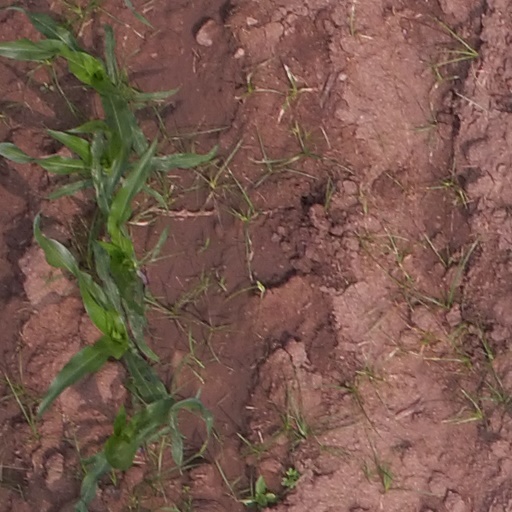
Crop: maize; corn